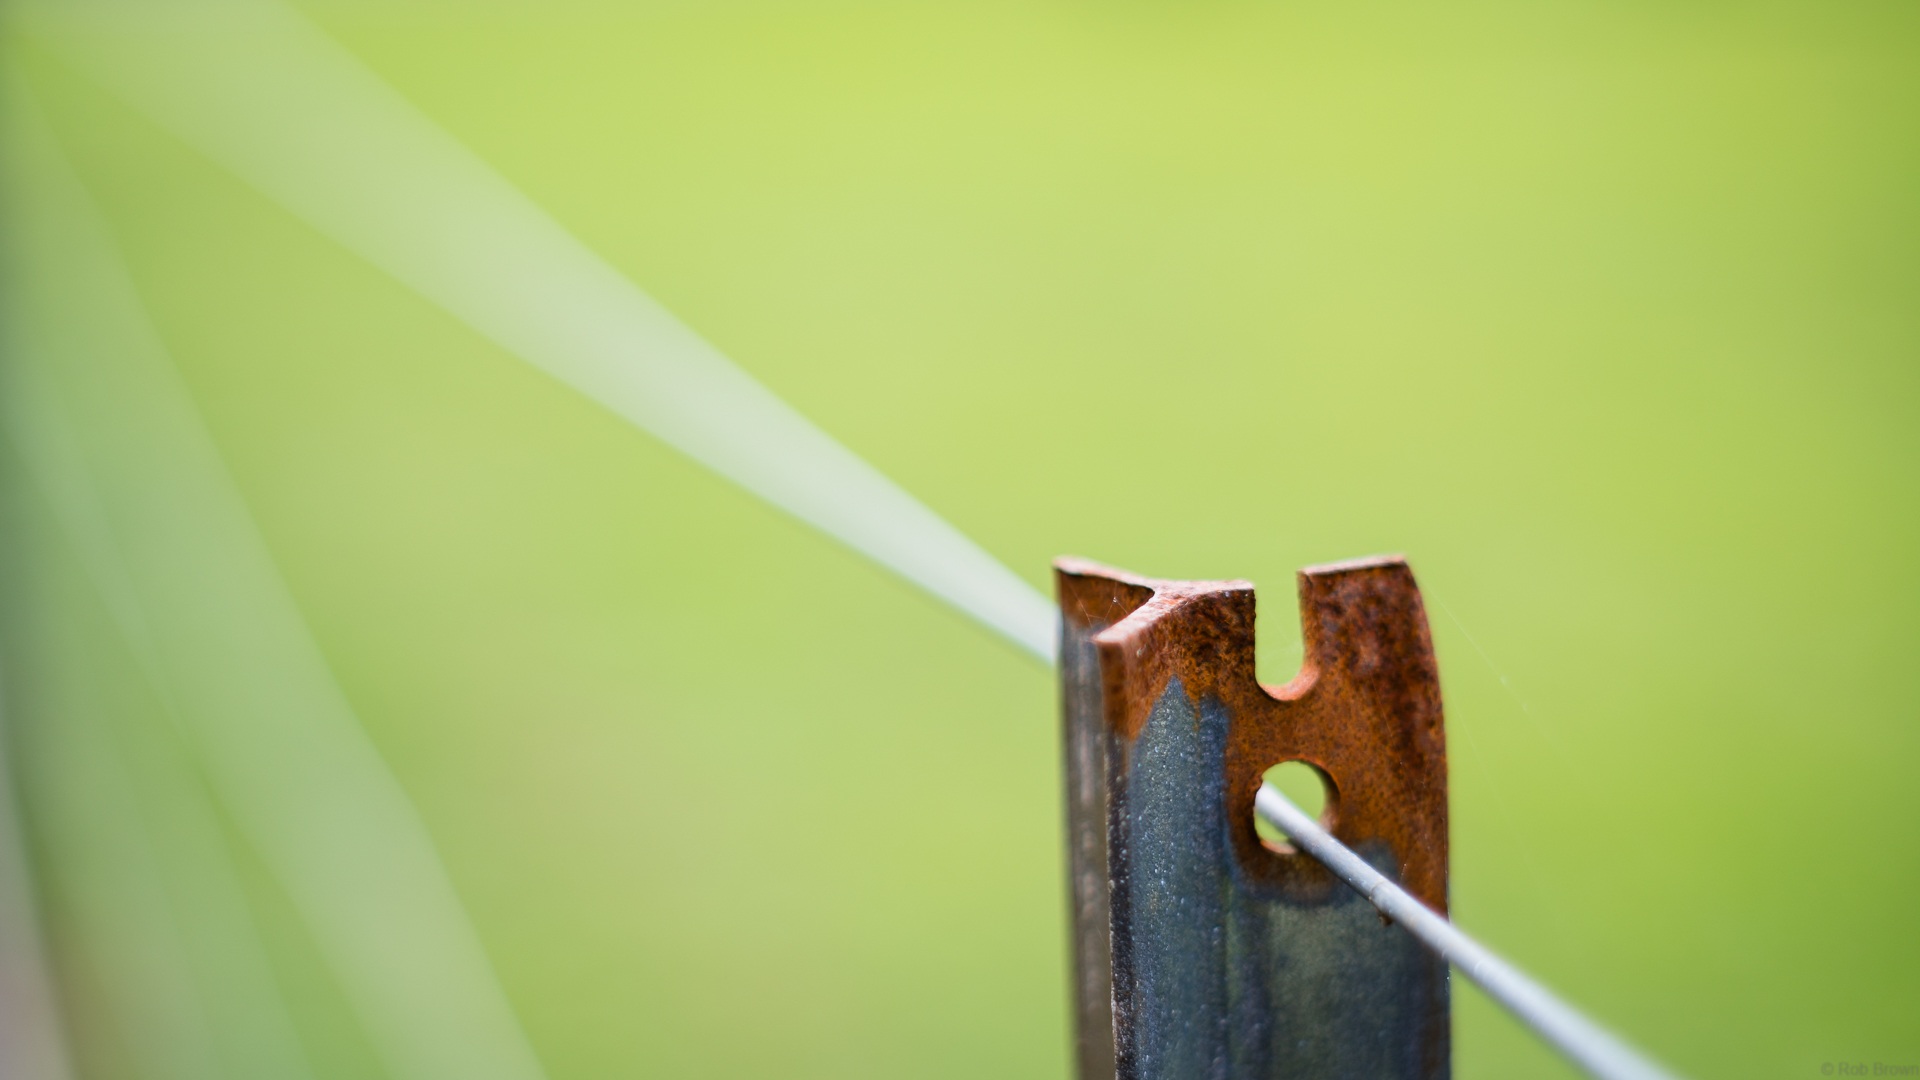
landscape, nature, outdoor, wing, light, abstract, fence, wood, photography, leaf, environment, line, green, color, yellow, circle, close up, art, shape, macro photography